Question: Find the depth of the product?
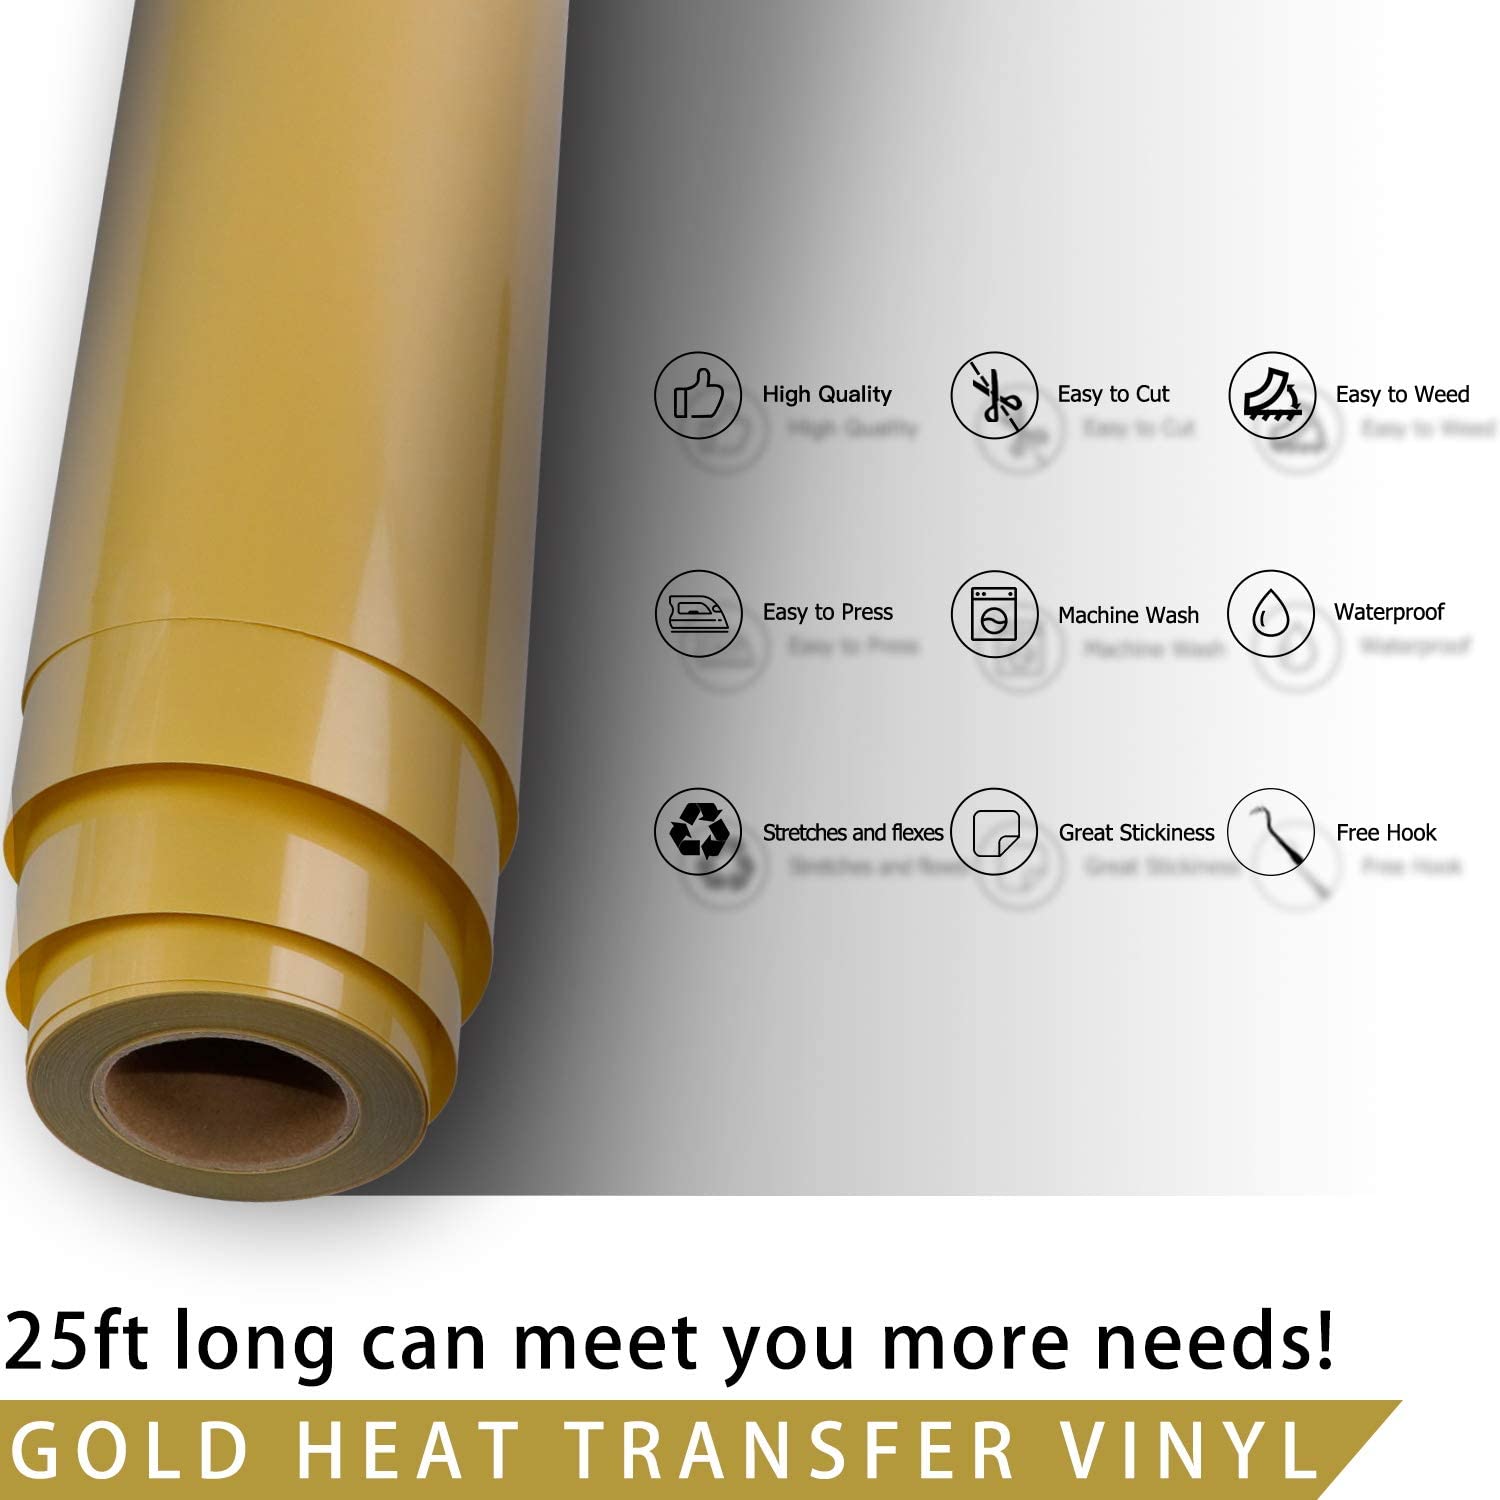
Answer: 25.0 foot